Tribute act

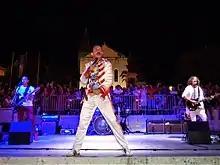
Queen Real Tribute Band, a tribute to Queen

In 1997, the British journalist Tony Barrell wrote a feature for "The Sunday Times" about the UK tribute-band scene, which mentioned bands including Pink Fraud, the Pretend Pretenders and Clouded House. In the article, Barrell asserted that "the main cradle of the tribute band...is Australia. Starved of big names, owing to their reluctance to put Oz on their tour itineraries, Australians were quite unembarrassed about creating home-grown versions. Then, like an airborne seed, one of these bands just happened to drift to Britain." The band in question was the ABBA tribute Björn Again, who staged a successful publicity stunt in the early 1990s, arriving at Heathrow Airport in white one-piece outfits similar to the ones worn by ABBA on the cover of their 1976 album, "Arrival". Other tribute acts such as The Beatnix (Beatles), Zeppelin Live, and The Australian Pink Floyd Show have experienced continued popularity for over a decade.